Victoria Recaño

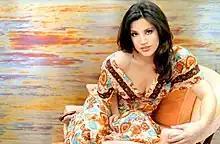
Recaño in May 2006

Victoria Recaño (born July 2, 1975) is an American television personality currently working for Inside Edition. Her previous jobs including being a special correspondent and media expert for TV Guide Network and co-anchoring the 6 pm and 10 pm news on Los Angeles television station KTLA. She did that work from September 14, 2009 until late May 2010, when she left the show without any announcement by either her or KTLA. Prior to co-anchoring for KTLA, she was a correspondent and host on "The Insider".